Pollution in Canada

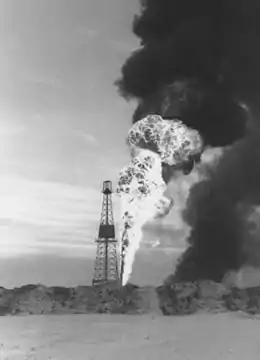
Leduc oil

Pollution is an environmental issue in Canada. It has posed health risks to the Canadian population and is an area of concern for Canadian lawmakers. Air, water and soil pollution as well as the associated health effects are prominent points of contention in modern Canadian society.